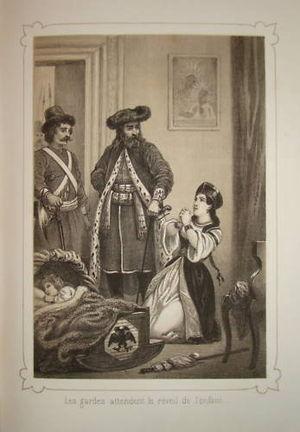
Ivan VI est empereur de Russie de 1740 à 1741.